Pang Juan

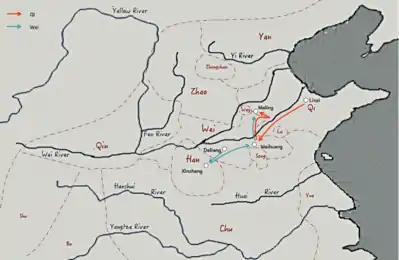
Map showing the situation during Battle of Maling

A struggle between Pang Juan and Sun Bin began, as each of them led his respective state's armies to attack the other. Pang Juan led the Wei army to attack the Zhao state and Zhao requested help from the Qi state. Sun Bin led the Qi army together with Tian Ji and proposed the strategy of "besieging Wei to rescue Zhao", luring Pang Juan to turn back to save Wei from the Qi army, hence lifting the siege on Zhao. At the Battle of Guiling, Pang Juan's forces were defeated in an ambush by Sun Bin's army. Pang led the Wei army to attack the Han state later and Sun Bin led the Qi forces to invade Wei to save Han. Sun used a strategy to lure Pang Juan's army to follow the Qi army by feigning defeat. Pang fell for the ruse and trailed Sun, where he noticed that the Qi army was apparently shrinking in size. Pang was eager to defeat Sun Bin and he led a light cavalry unit in pursuit, but fell into an ambush by the Qi army in a narrow valley at the Battle of Maling. The Wei army suffered a crushing defeat and the Wei crown prince was captured by Qi forces, while Pang Juan committed suicide. In traditional folklore, Sun Bin carved the words "Pang Juan dies under this tree" on a tree at the ambush area. When Pang and his men arrived, he saw that there were carvings on the tree so he lit a torch for a closer look. At that moment, the Qi troops lying in ambush attacked and Pang Juan committed suicide under that very tree.